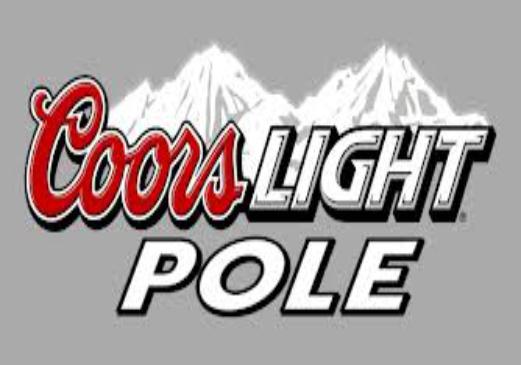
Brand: Coors
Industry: Food